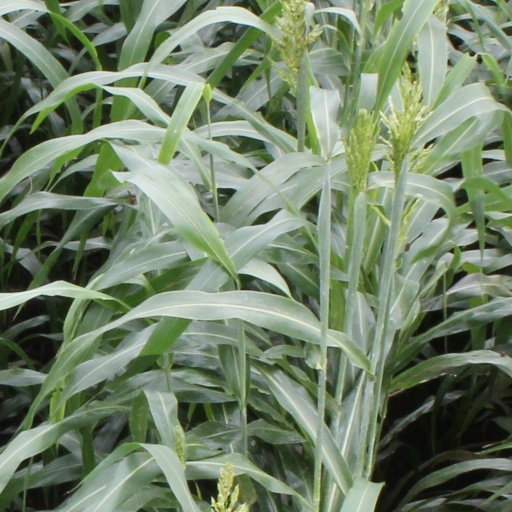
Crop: sorghum